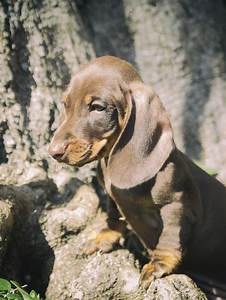
Label: cane